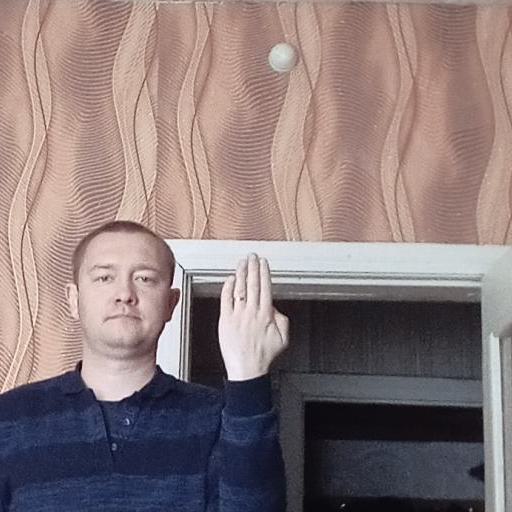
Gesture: stop_inverted